Charleston Dirty Birds

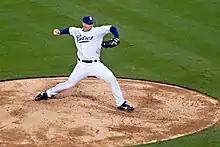
Trevor Hoffman, pitching in relief for the San Diego Padres at Petco Park on June 4, 2008, played for the Charleston Wheelers in 1990 and 1991.

Hall of Famer Trevor Hoffman began his professional career as an infielder with Charleston, then the Single-A affiliate of the Cincinnati Reds. Over his first 103 games, he struggled offensively, batting just .212 with 23 runs batted in. Due to his limited success at the plate, Hoffman was converted to a pitcher in 1991 on the recommendation of Charleston manager Jim Lett. The transition ultimately set the stage for his Hall of Fame career as a reliever.